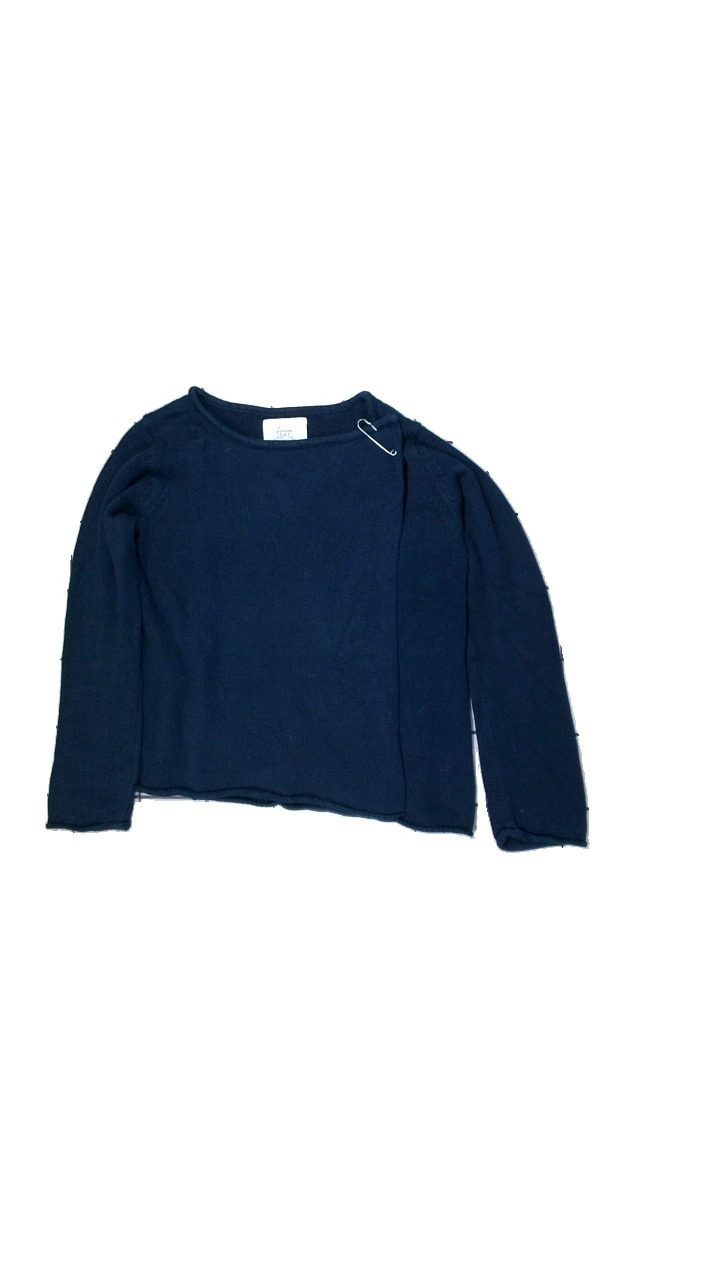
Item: Sweater (Ladies)
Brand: Havana
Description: blue knitted sweater
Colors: Blue
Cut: Regular, C-collar
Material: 53% acrylic 47% cotton
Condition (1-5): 3
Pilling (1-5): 2
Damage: stains
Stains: Minor
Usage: Export
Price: <50